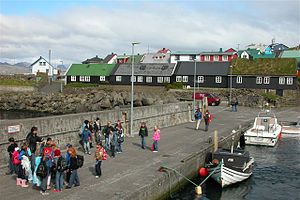
Nólsoy
Havnen
Nólsoy er en ø på Færøerne. Navnet Nólsoy kommer formodentlig fra klippehulen Borðholið ved sydspidsen. Mange af bygdens indbyggere arbejder i Tórshavn.